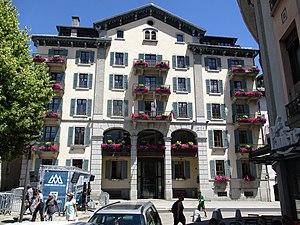
Streets in Chamonix
Chamonix-Mont-Blanc, ou plus communément Chamonix, est une commune française située dans le département de la Haute-Savoie, en région Auvergne-Rhône-Alpes. La commune de Chamonix-Mont-Blanc recouvre du nord au sud seize villages ou hameaux : le Tour, Montroc, le Planet, Argentière, les Chosalets, la Joux, le Lavancher, les Tines, les Bois, les Praz de Chamonix, Chamonix-Mont-Blanc, les Pècles, les Mouilles, les Barrats, les Pélerins, les Gaillands, les Bossons.